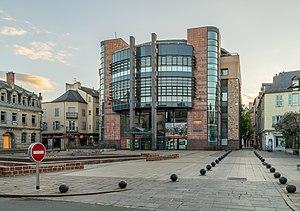
Rodez est une commune française du Midi de la France, au nord-est de Toulouse. Elle est la préfecture du département de l'Aveyron en région Occitanie, siège de Rodez Agglomération, de la première circonscription de l'Aveyron ainsi que du conseil départemental de l'Aveyron.